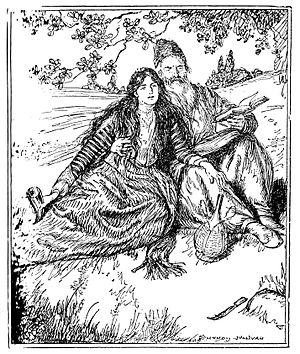
Edmund Joseph Sullivan, est un dessinateur, un graveur et un illustrateur britannique.